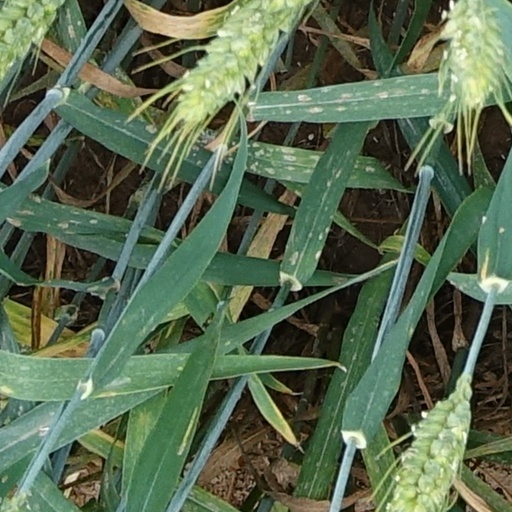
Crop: wheat